Pointe-à-Callière Museum

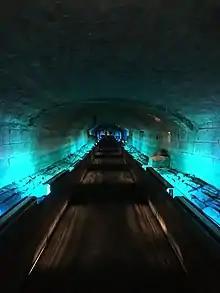
The William Collector Sewer exhibition within Pointe-à-Callière

Along with its permanent exhibitions, since it opened the museum has presented more than thirty temporary exhibitions on themes relating to local and international archaeology, history and heritage, culture and artistic creativity, and multiculturalism. Education and outreach programs and cultural activities are available for school groups and the general public on other aspects of archaeology and history. The museum also hosts musical performances, theatre and demonstrations, including lectures, debates and participation in Montreal, Quebec, cross-Canada and international events. The museum works with Native and cultural communities. For ceremonies commemorating the 300th anniversary of the 1701 Great Peace of Montreal in 2001, the museum’s main partners were aboriginal groups from Quebec, the rest of Canada and the United States.